Hall Caine Airport

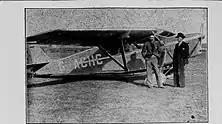

At the time there was talk of linking the aerodrome with another landing ground at The Strang, just outside of Douglas, but this was discounted by Derwent as it would be difficult to convert it into a licensed aerodrome. However, as part of the development at Close Lake Airfield, arrangements for the conveyance of passengers to other parts of the island were undertaken.